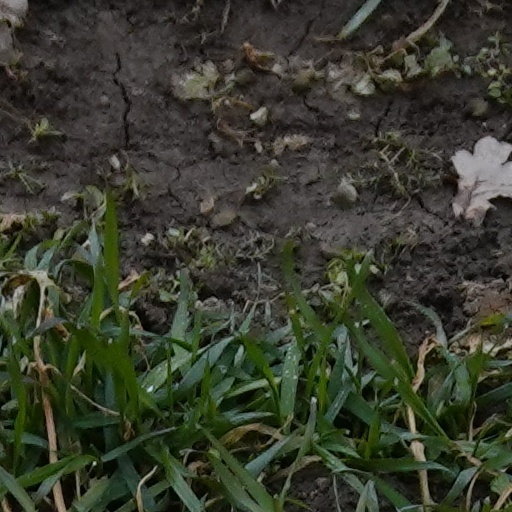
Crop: wheat